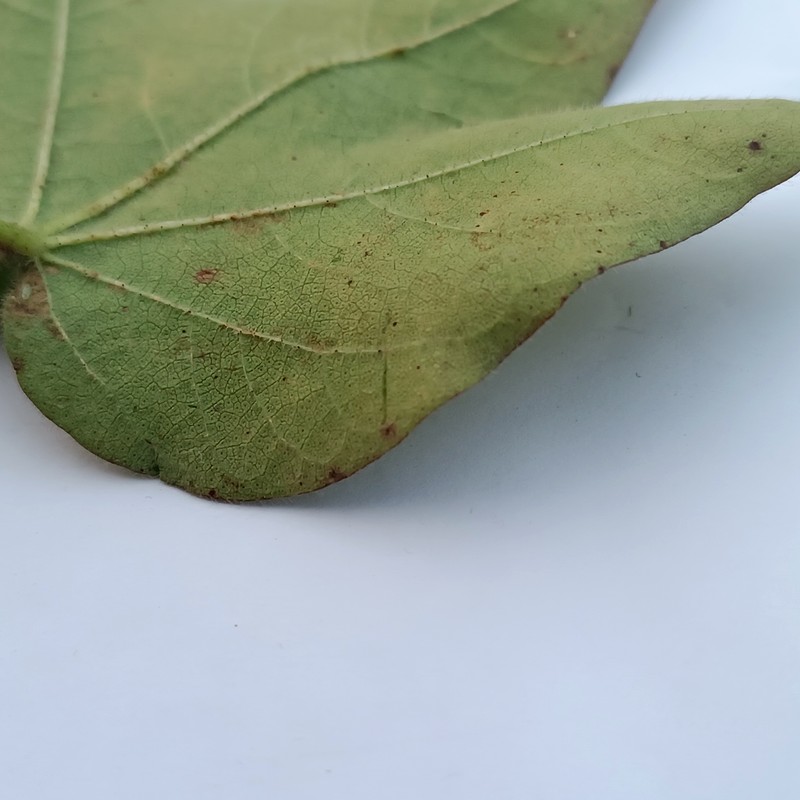
Label: Leaf Redding